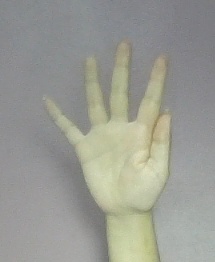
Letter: sheen